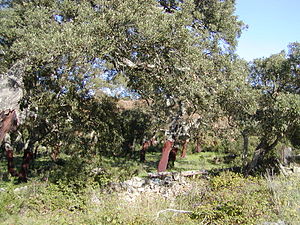
Korkeg
Korkeg, også skrevet Kork-Eg, er et stedsegrønt træ med en kuplet vækst. Stamme og hovedgrene er krogede, og træet danner en tæt, asymmetrisk krone. Ældre træer har ofte adskilte kroner for hver af hovedgrenene. Veddet er ringporet, og det danner brunt kerneved og lyst, rødligt splintved. Træerne bliver mere end 400 år gamle, men kun 150-200 år, hvis man høster kork på dem.